American Women's War Relief Fund

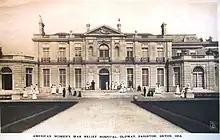
The American Women's War Relief Hospital at Oldway in Paignton, Devon, 1914.

In August 1914, the American Women's War Relief Fund received the donation from Paris Eugene Singer of his Oldway House in Paignton to be used as a military hospital. Lady Randolph Churchill was involved in persuading Singer to donate the house to use as a hospital. The building, known as the American Women's War Hospital, was initially equipped with 200 beds, an operating theatre, radiographic studio, pathology lab and also with anesthetizing and sterilization rooms. Later, an additional 20 beds were added, and an "Isolation Hut" for quarantines was built which could accommodate around 30 people. The American Red Cross helped staff the hospital, providing two units. The hospital began treating wounded soldiers as soon as September 1914. On November of that year, Queen Mary brought three hundred articles of clothes for the hospital and visited the wards. Anita Strawbridge solicited donations such as socks and underwear from the United States. By 1916, the American Women's War Hospital had treated 3,203 soldiers, according to the "New York Herald". By March 1919, when the hospital closed, it had served over 7,000 soldiers.